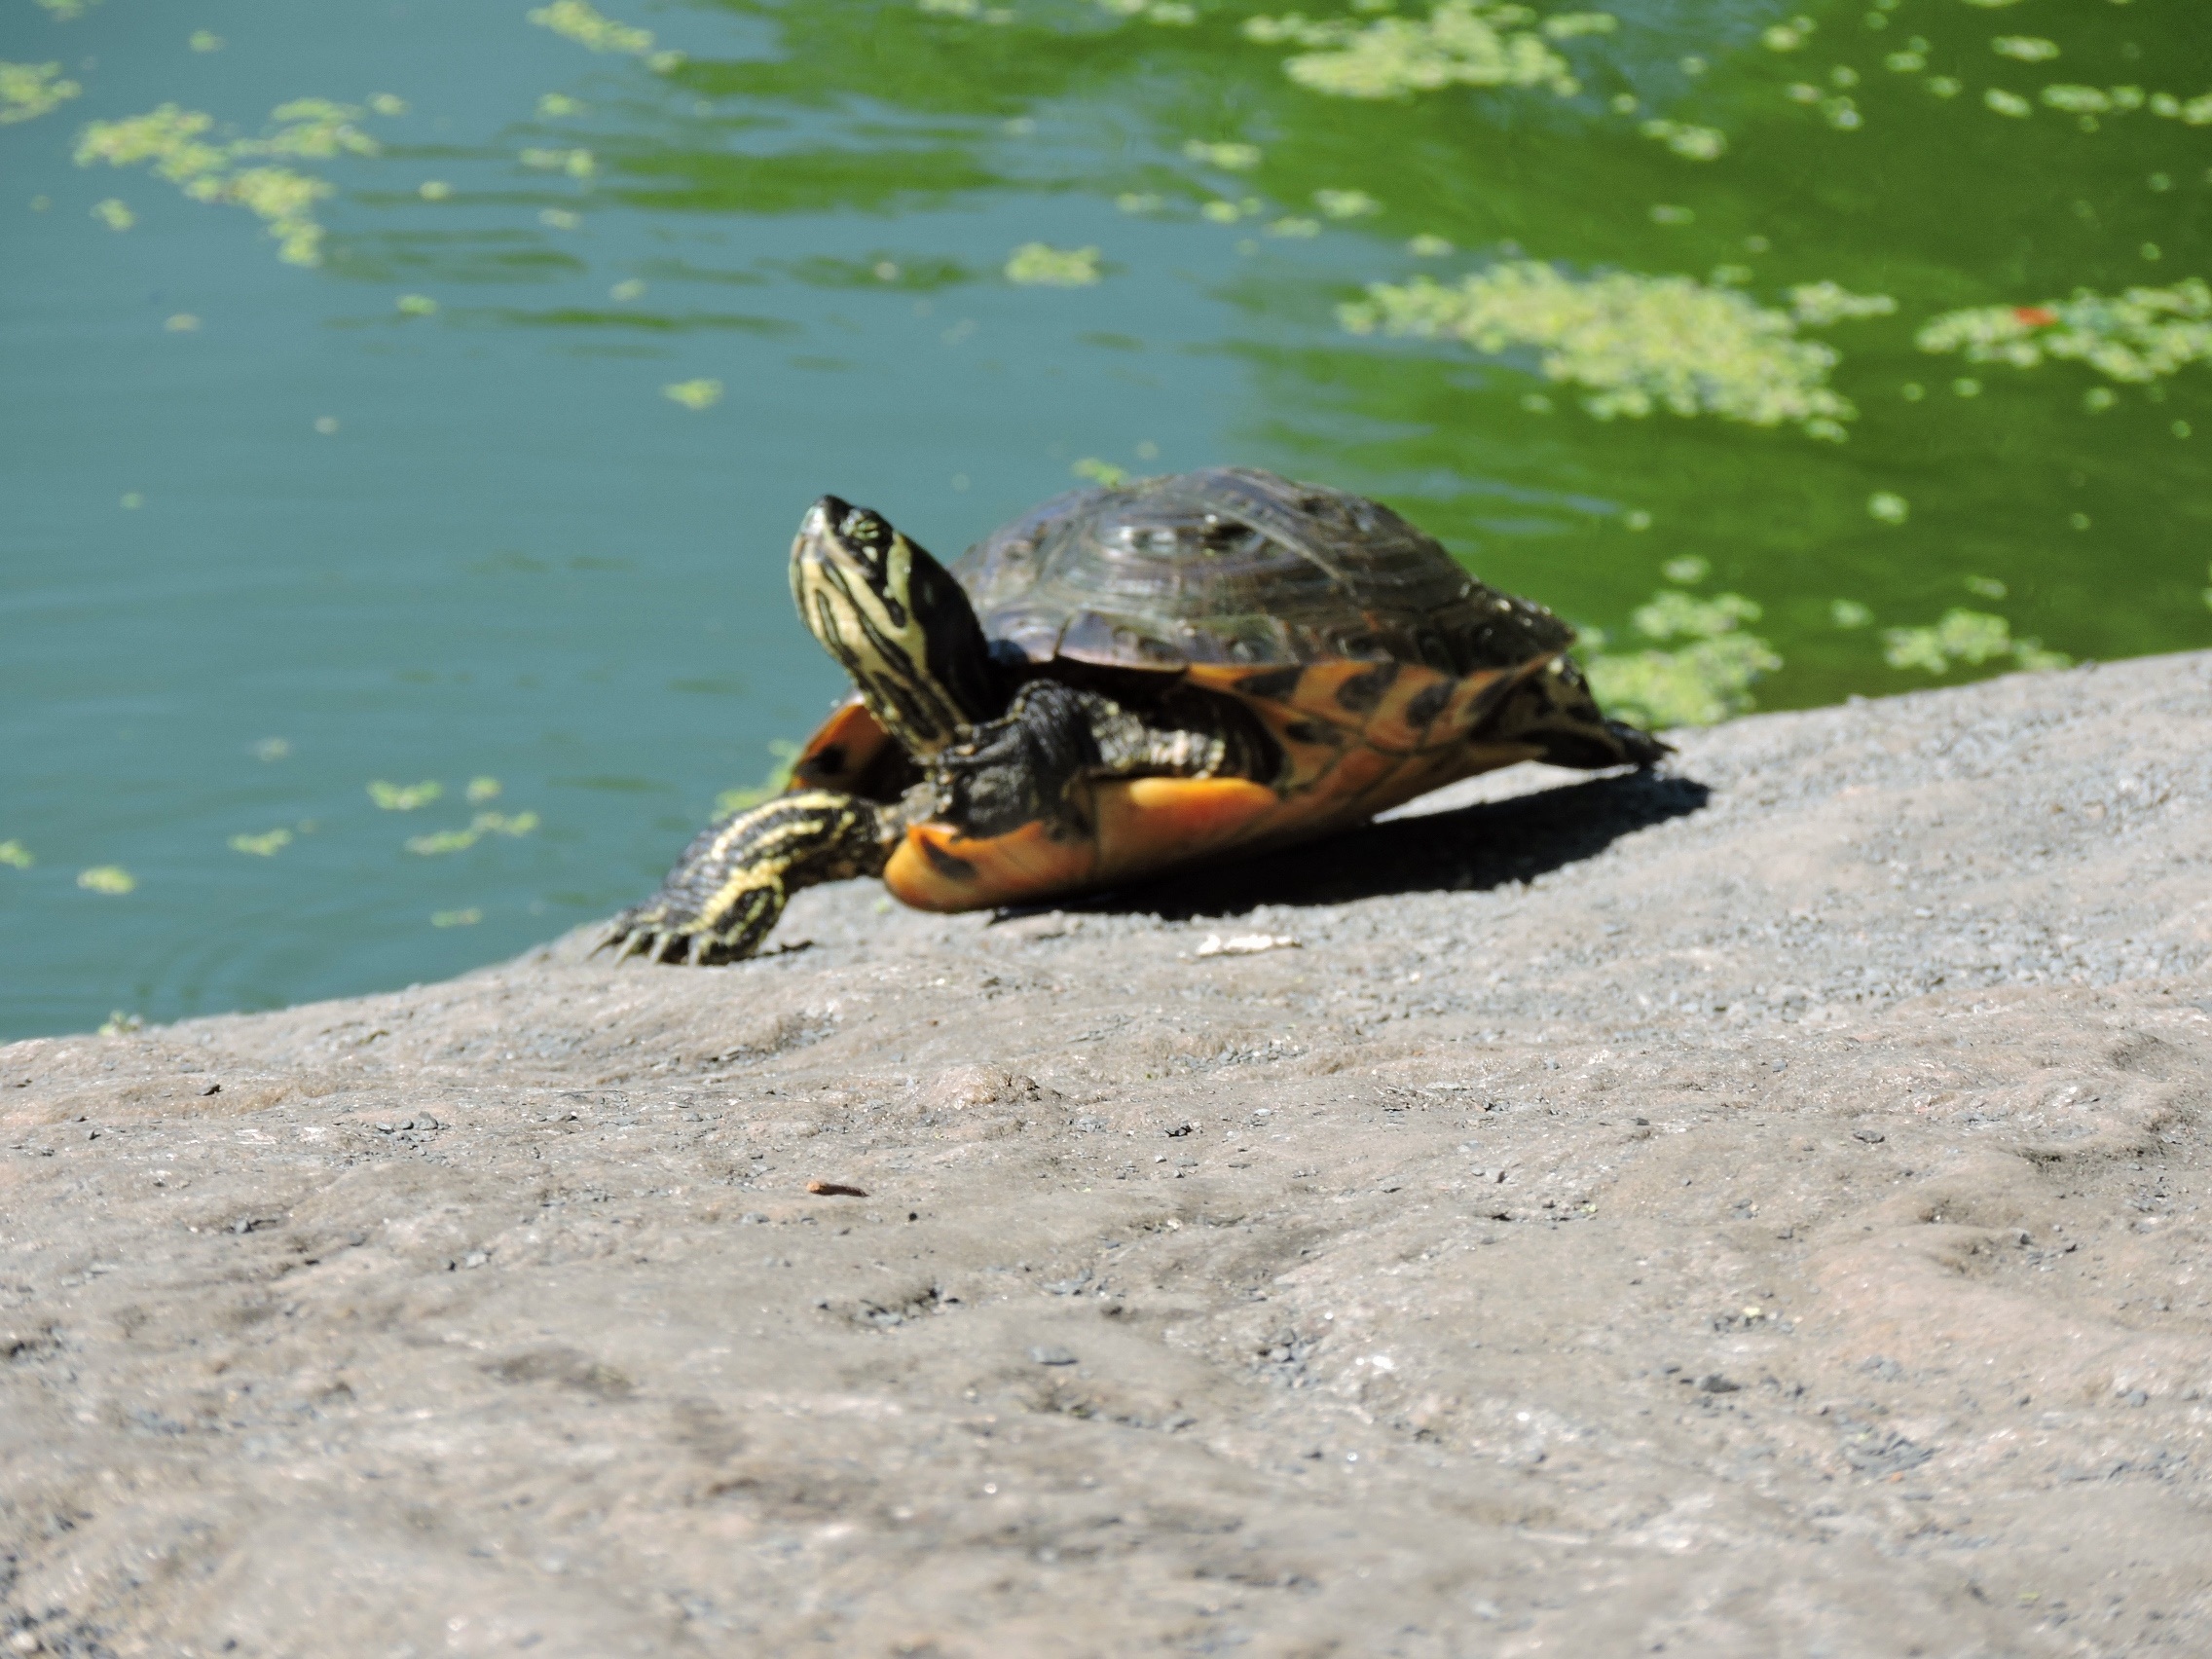
wildlife, turtle, sea turtle, reptile, fauna, vertebrate